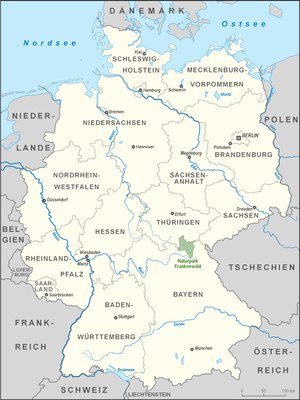
Naturpark Frankenwald
Naturparks Frankenwalds beliggenhed
Naturpark Frankenwald ligger i den nordlige del af det bayerske regierungsbezirk Oberfranken. Naturparken i Frankenwald blev grundlagt 23. april 1973. Den er 1.023 km² stor og omfatter Landkreis Kronach og dele af landkreisene Kulmbach og Hof, især den tidligere Landkreis Naila. I naturparken lever knap 140.000 mennesker. Den ligger umiddelbart op til Naturparkerne Thüringer Wald og Thüringer Schiefergebirge-Obere Saale. Naturpark Frankenwald udgør sammen med de to naturparker i Thüringen et sammenhængende naturparkområde på ca. 4.000 km².